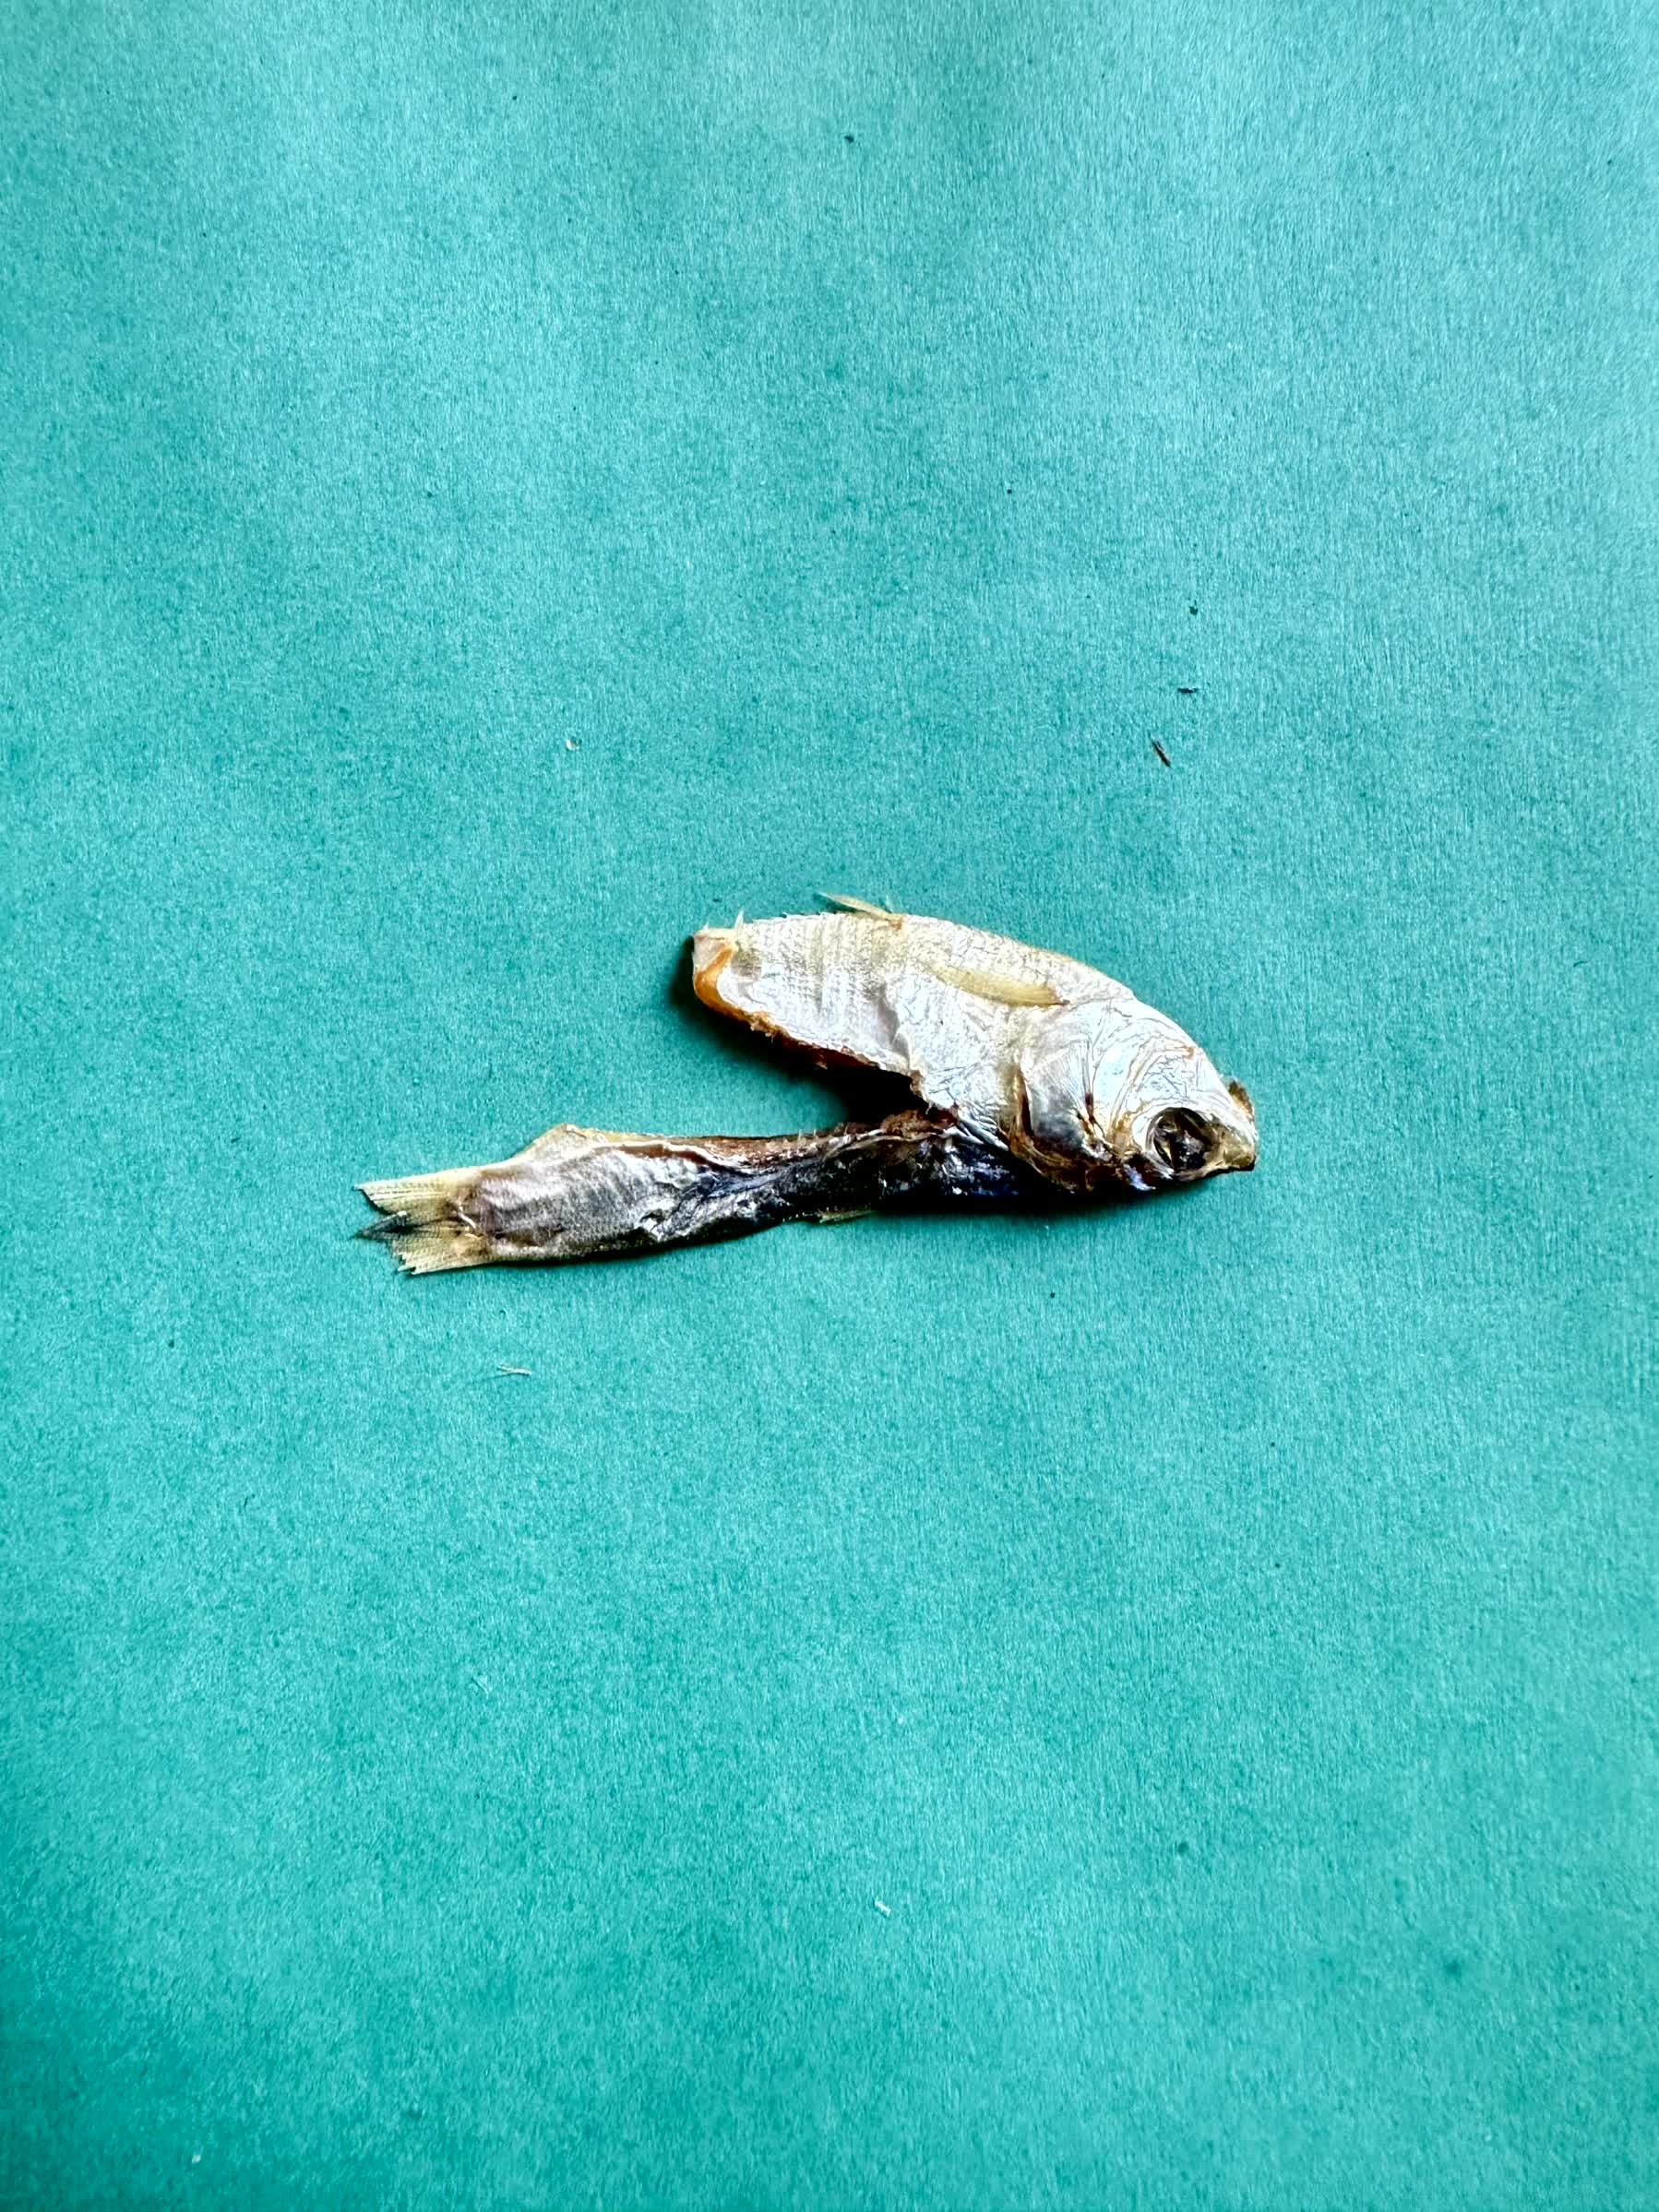
Species: Chapila